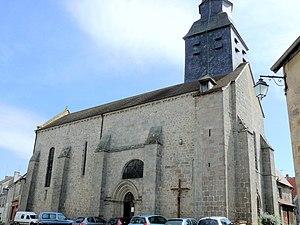
Chénérailles - Église Saint-Barthélémy - Ensemble
Cet article recense les monuments historiques de la Creuse, en France.
Cet article recense les monuments historiques français classés en 1960.